Answer in natural language. Considering the relative positions, where is DeskLamp with respect to Statue? Choose between the following options: left or right
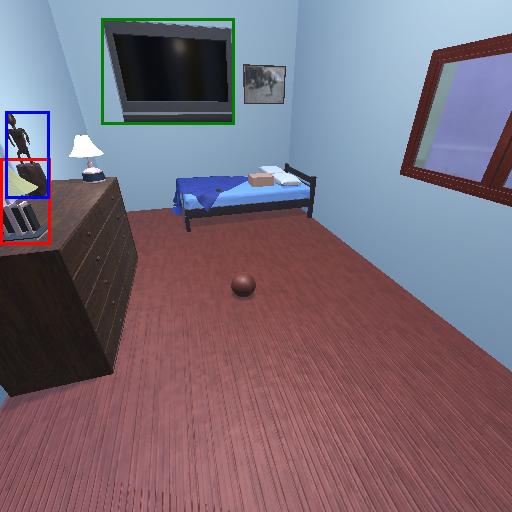
<answer>right</answer>